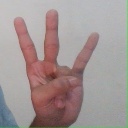
अक्षर: क्ष